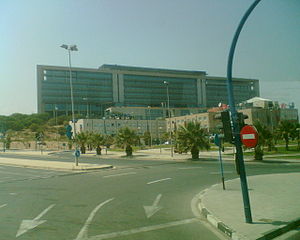
Kontoret for Harmonisering i det Indre Marked (Varemærker og Design)
Hovedkontor i Alicante
Kontoret for Harmonisering i det Indre Marked (Varemærker og Design) – i daglig tale ofte kaldet OHIM eller OAMI, eller på dansk KHIM – er den EU-myndighed der varetager behandlingen og registrering af EF-varemærker og registrerede EF-design, der har gyldighed i alle EU-lande. Harmoniseringskontorets blev etableret i 1996 og er placeret i Alicante i Spanien. I 2007 var der omkring 650 medarbejder fra forskellige EU-medlemsstater. Officielle sprog i KHIM er spansk, engelsk, fransk, tysk og italiensk. Fra oktober 2010, og for en periode på fem år er António Campino chef for kontoret.